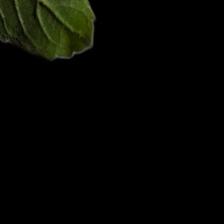
Plant: Tulsi